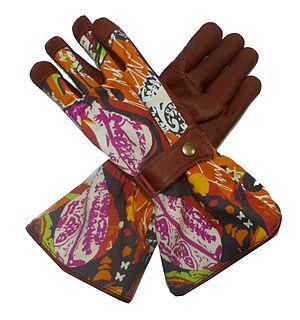
gant nature